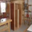
Label: wardrobe